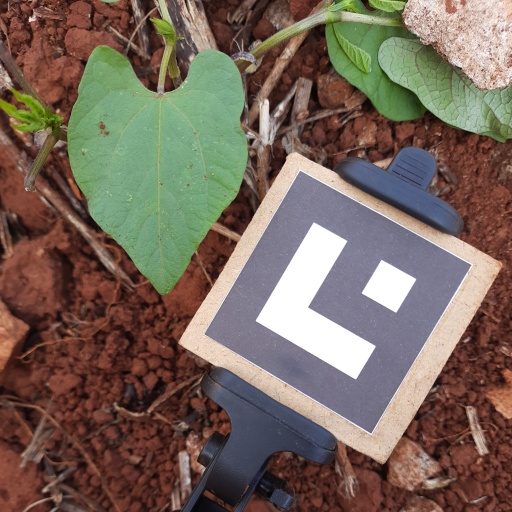
Observations: flat surface, no eating holes, with soild dust, under shade